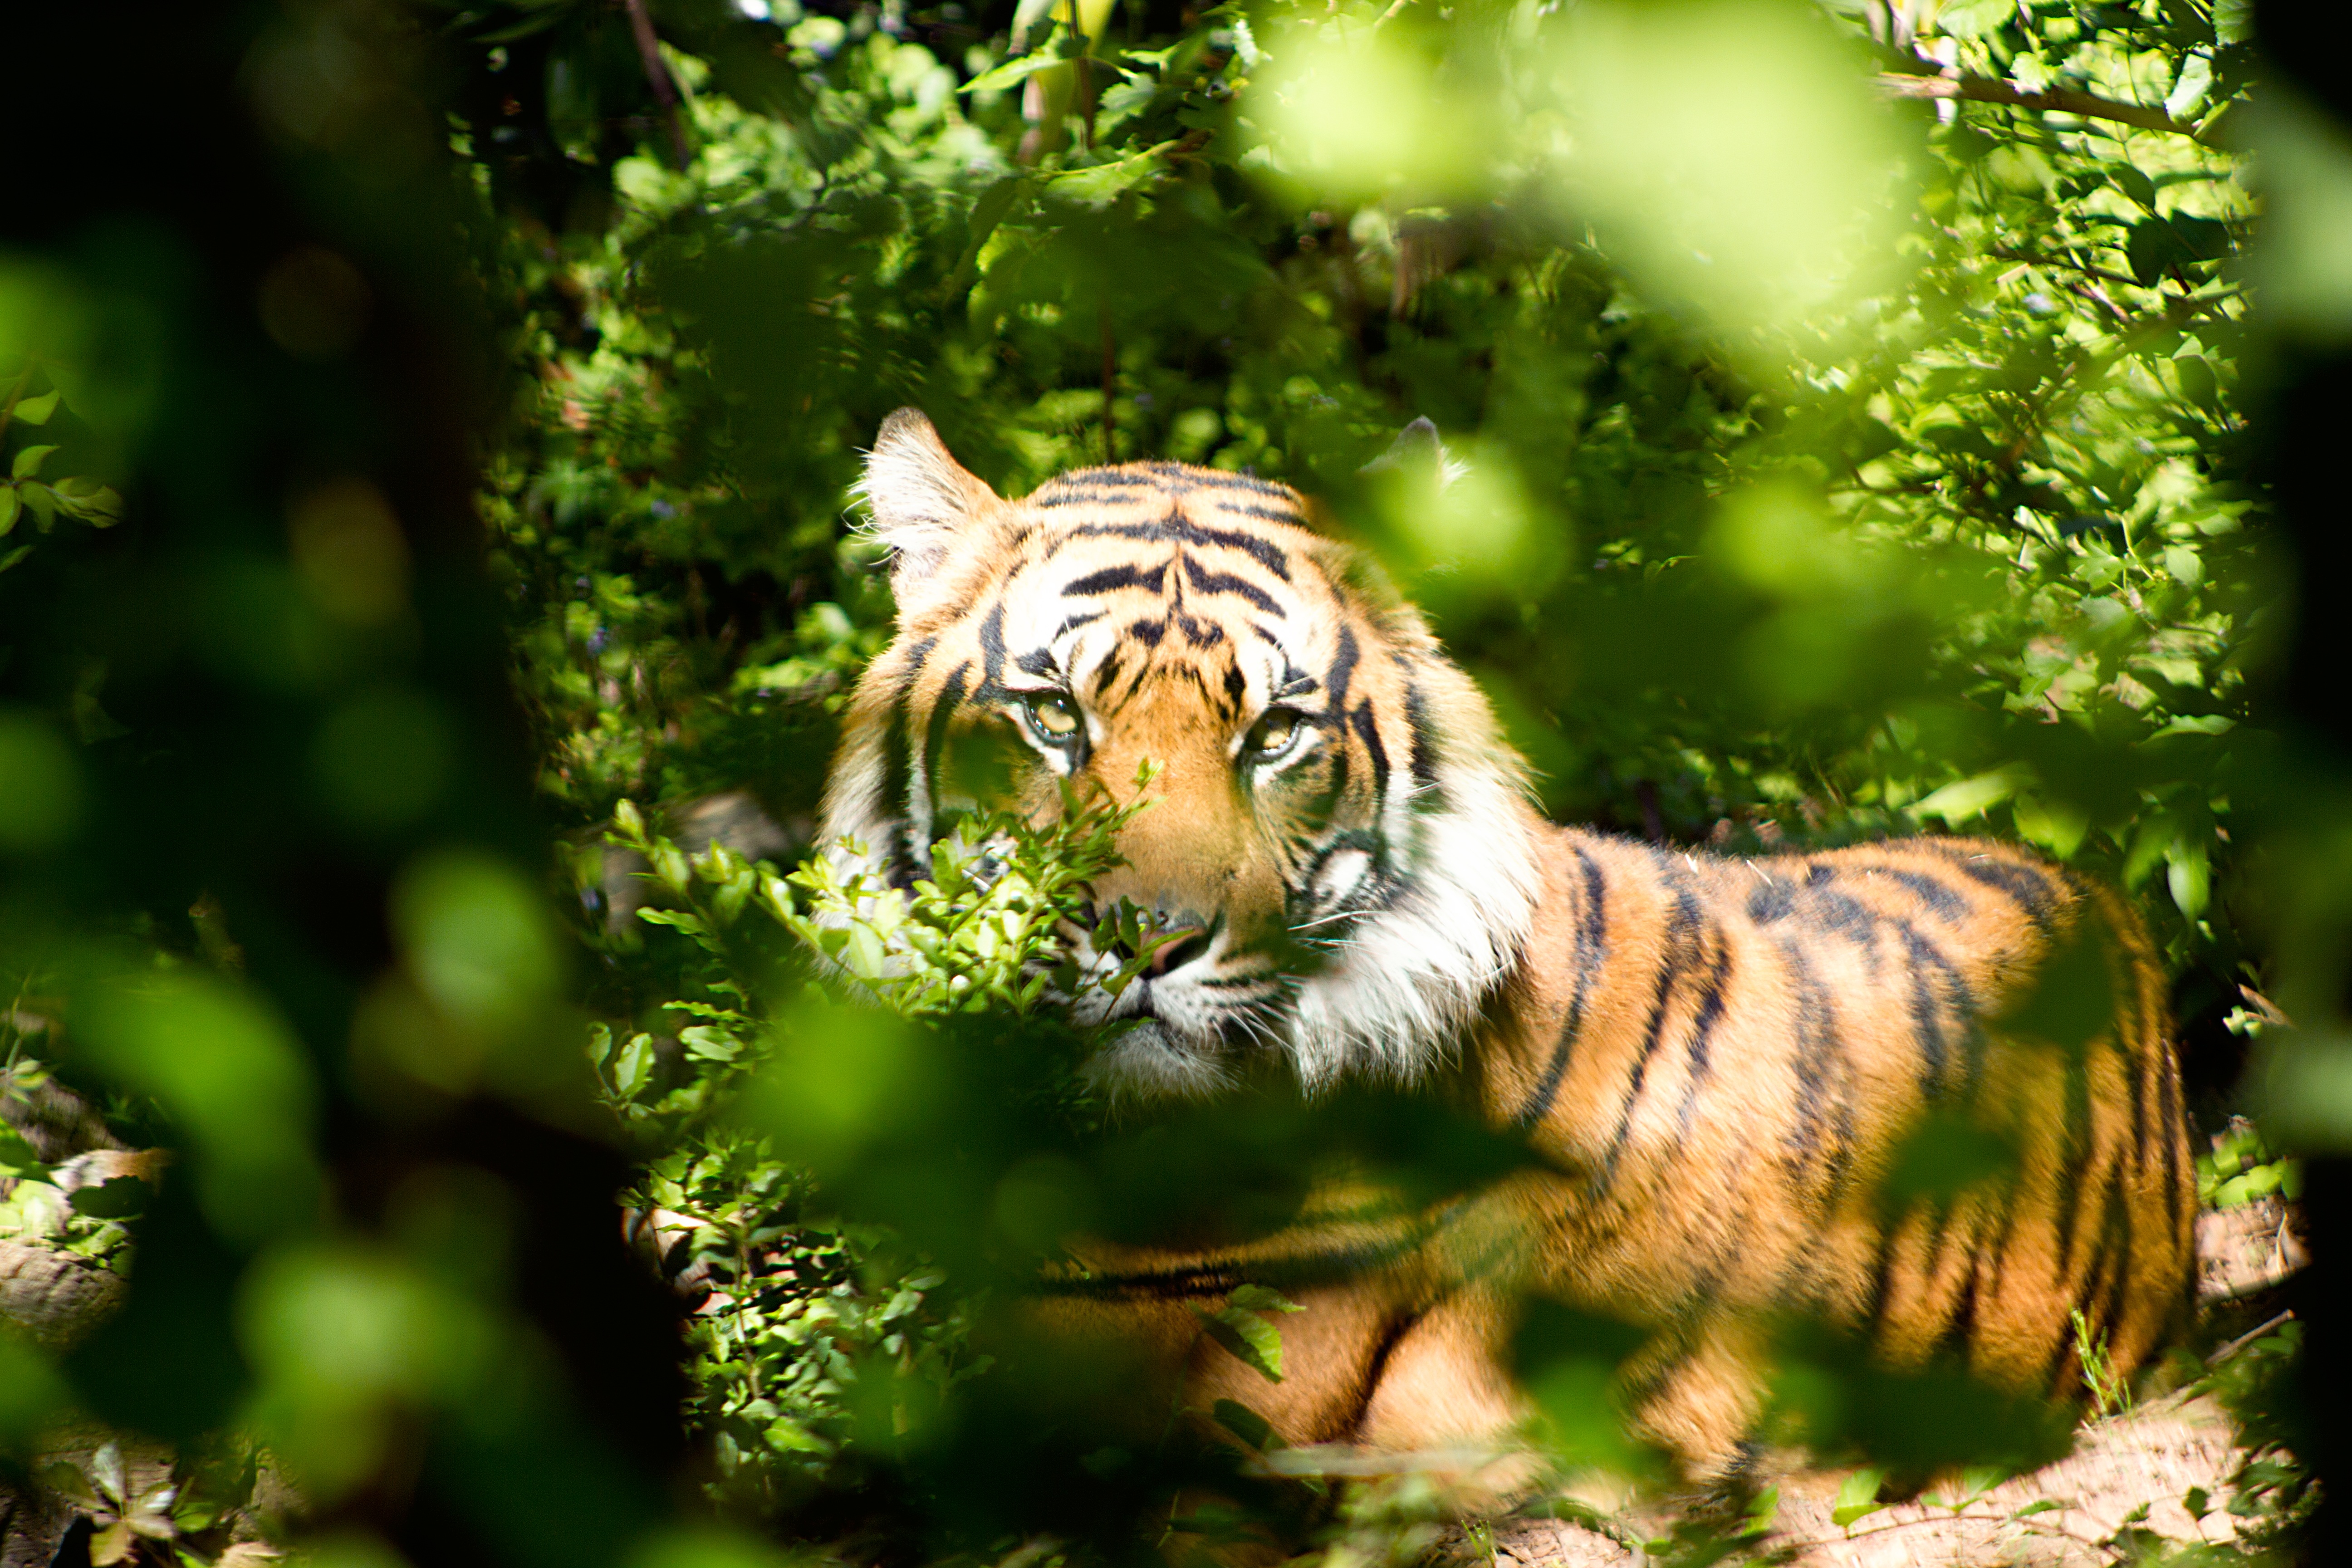
nature, forest, wilderness, blur, animal, wildlife, zoo, fur, jungle, cat, feline, mammal, predator, fauna, striped, big cat, wild animal, leaves, eyes, whiskers, tiger, stripes, beast, vertebrate, blurry, staring, carnivore, dangerous, glare, felidae, big cats, animal photography, cat like mammal